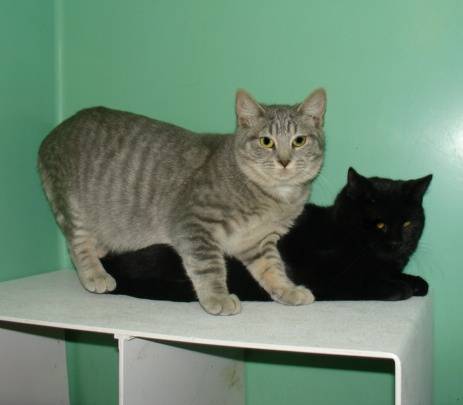
Label: cat